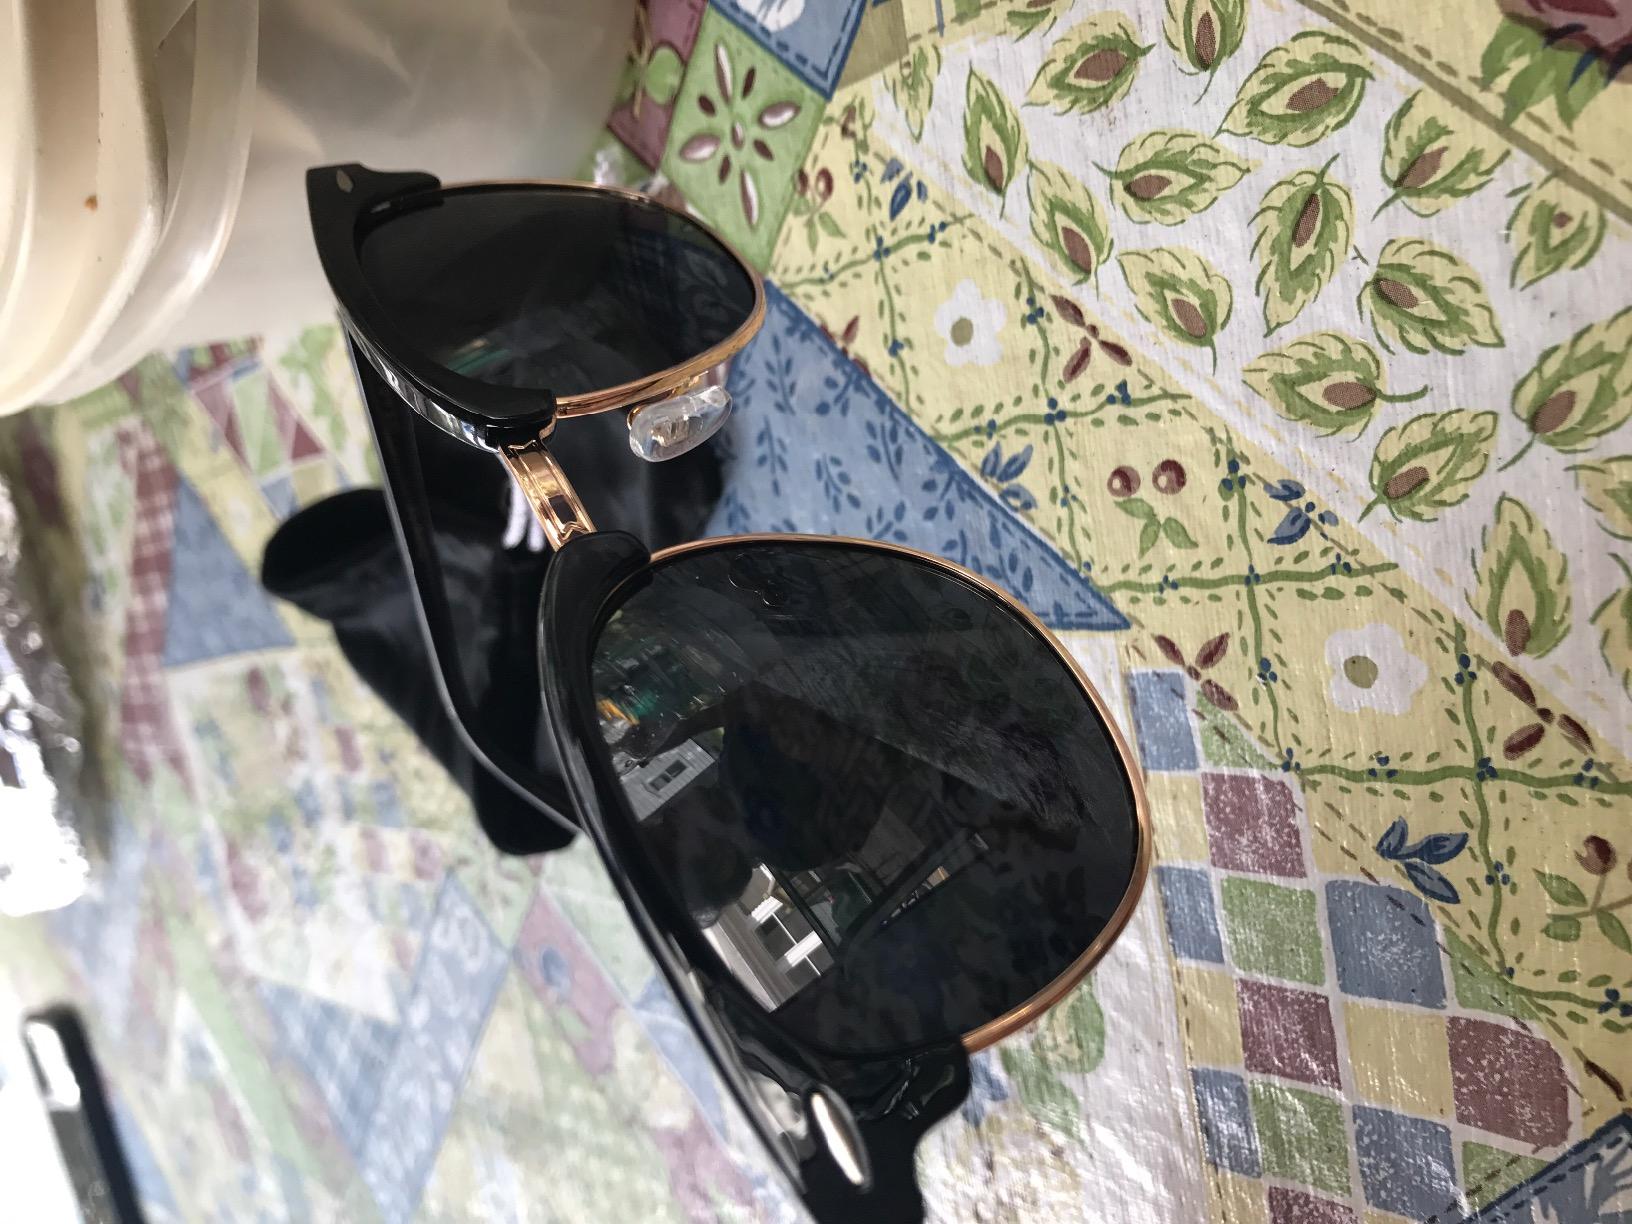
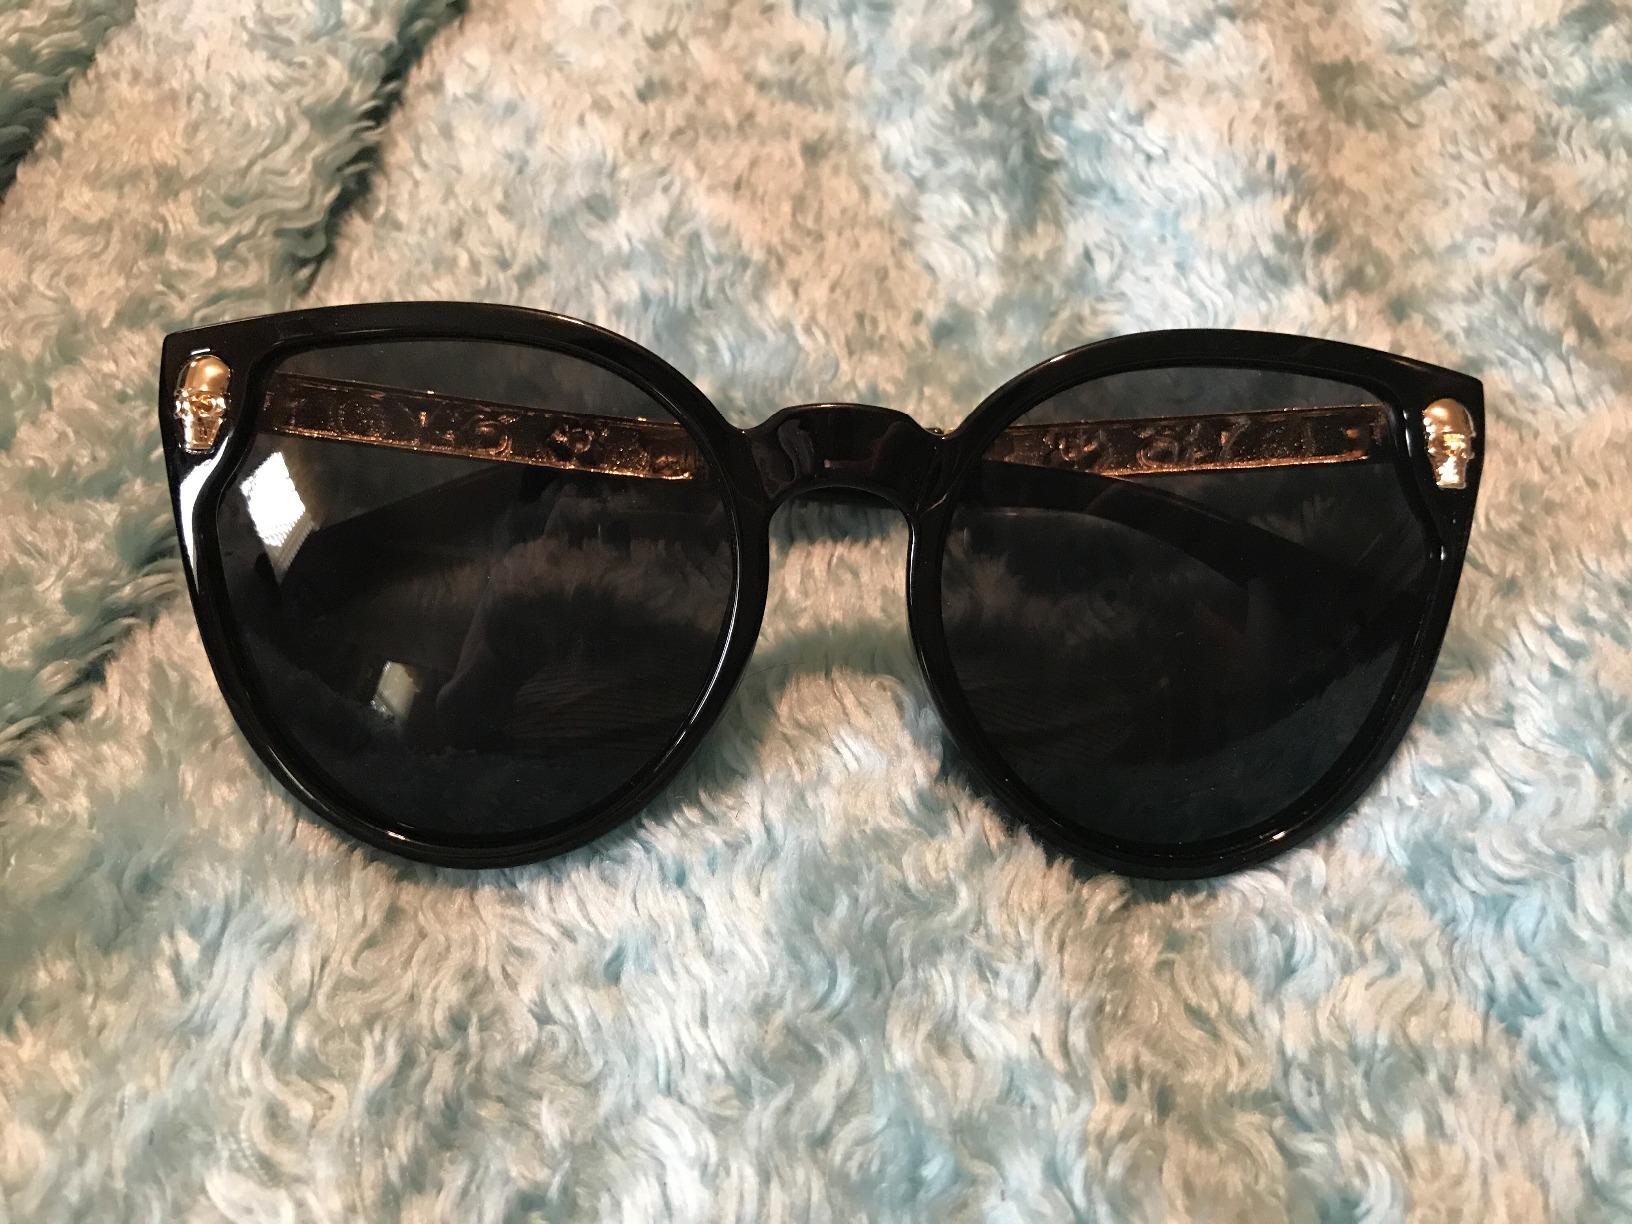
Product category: accessories_sunglasses
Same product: no